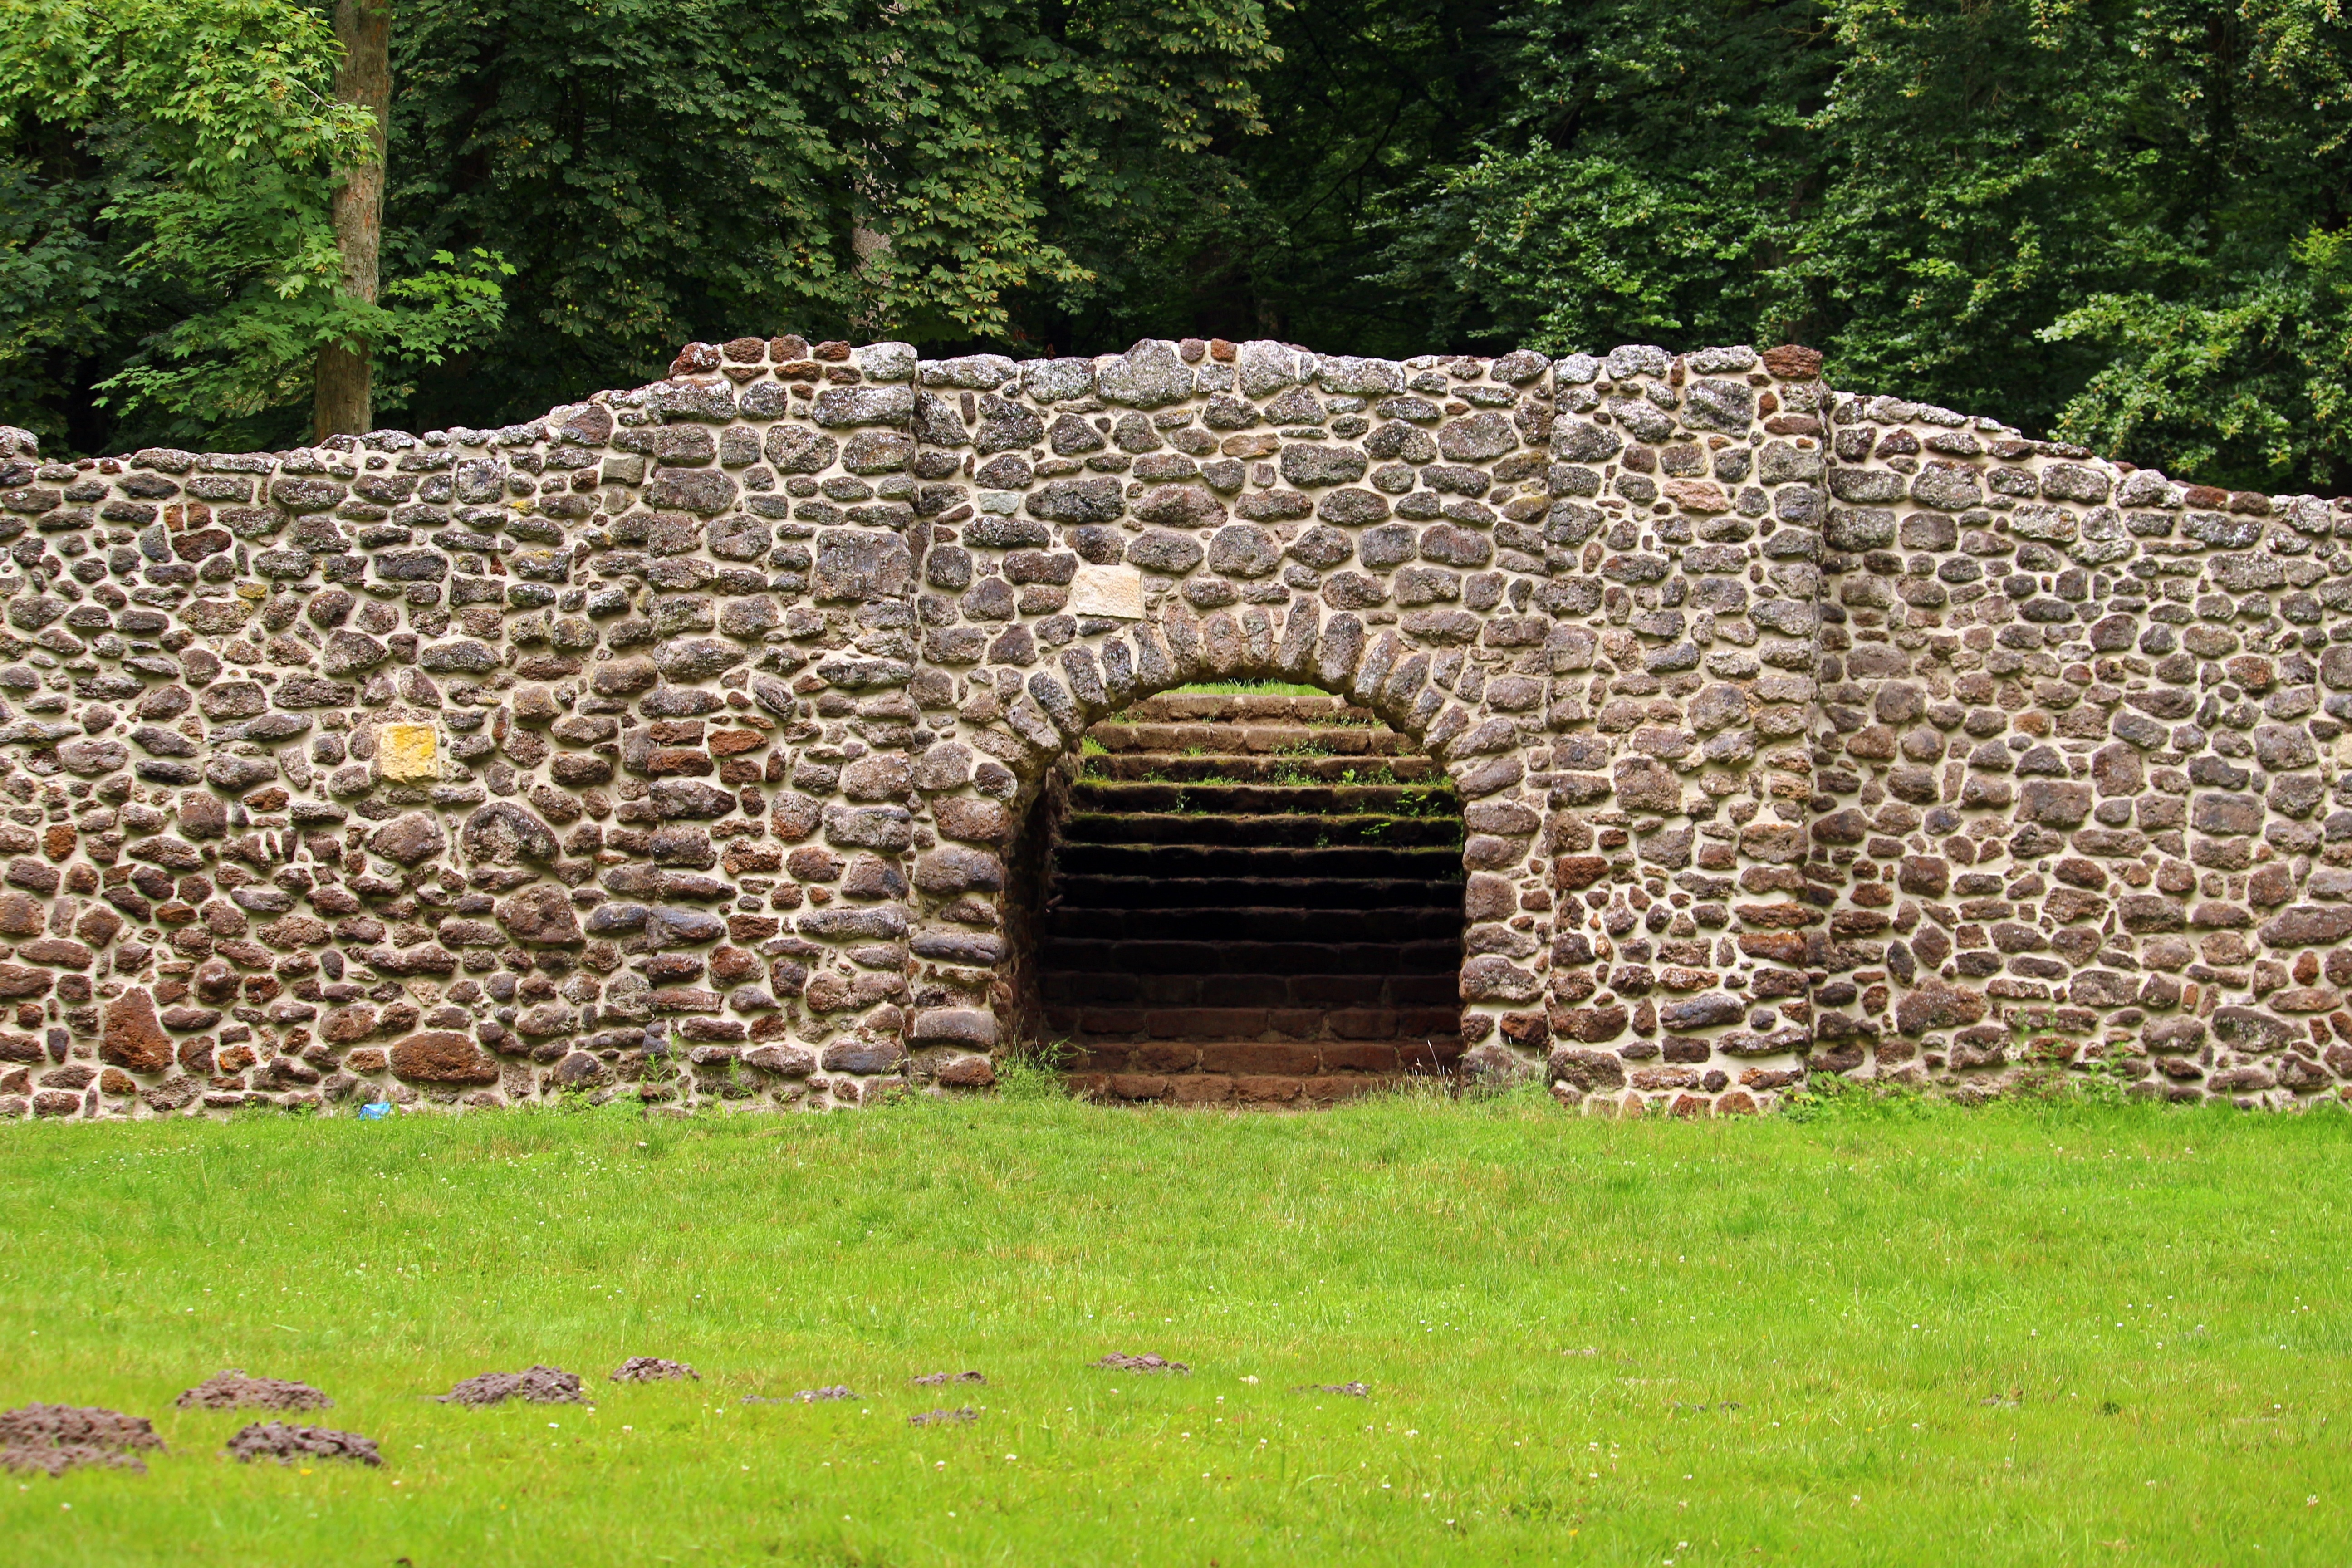
wall, fortification, ruin, goal, grotto, ruins, castle park, rasenerz, lawn eisenstein, rural area, archaeological site, ludwigslust parchim, ancient history